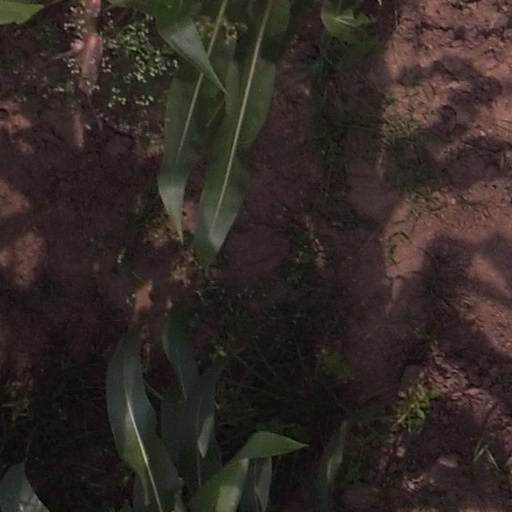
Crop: maize; corn